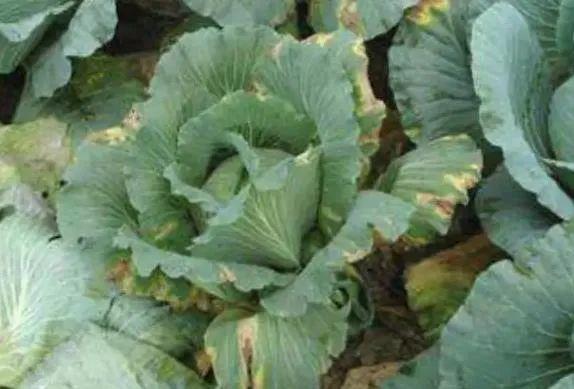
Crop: unknown
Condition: cabbage_alternaria_spot